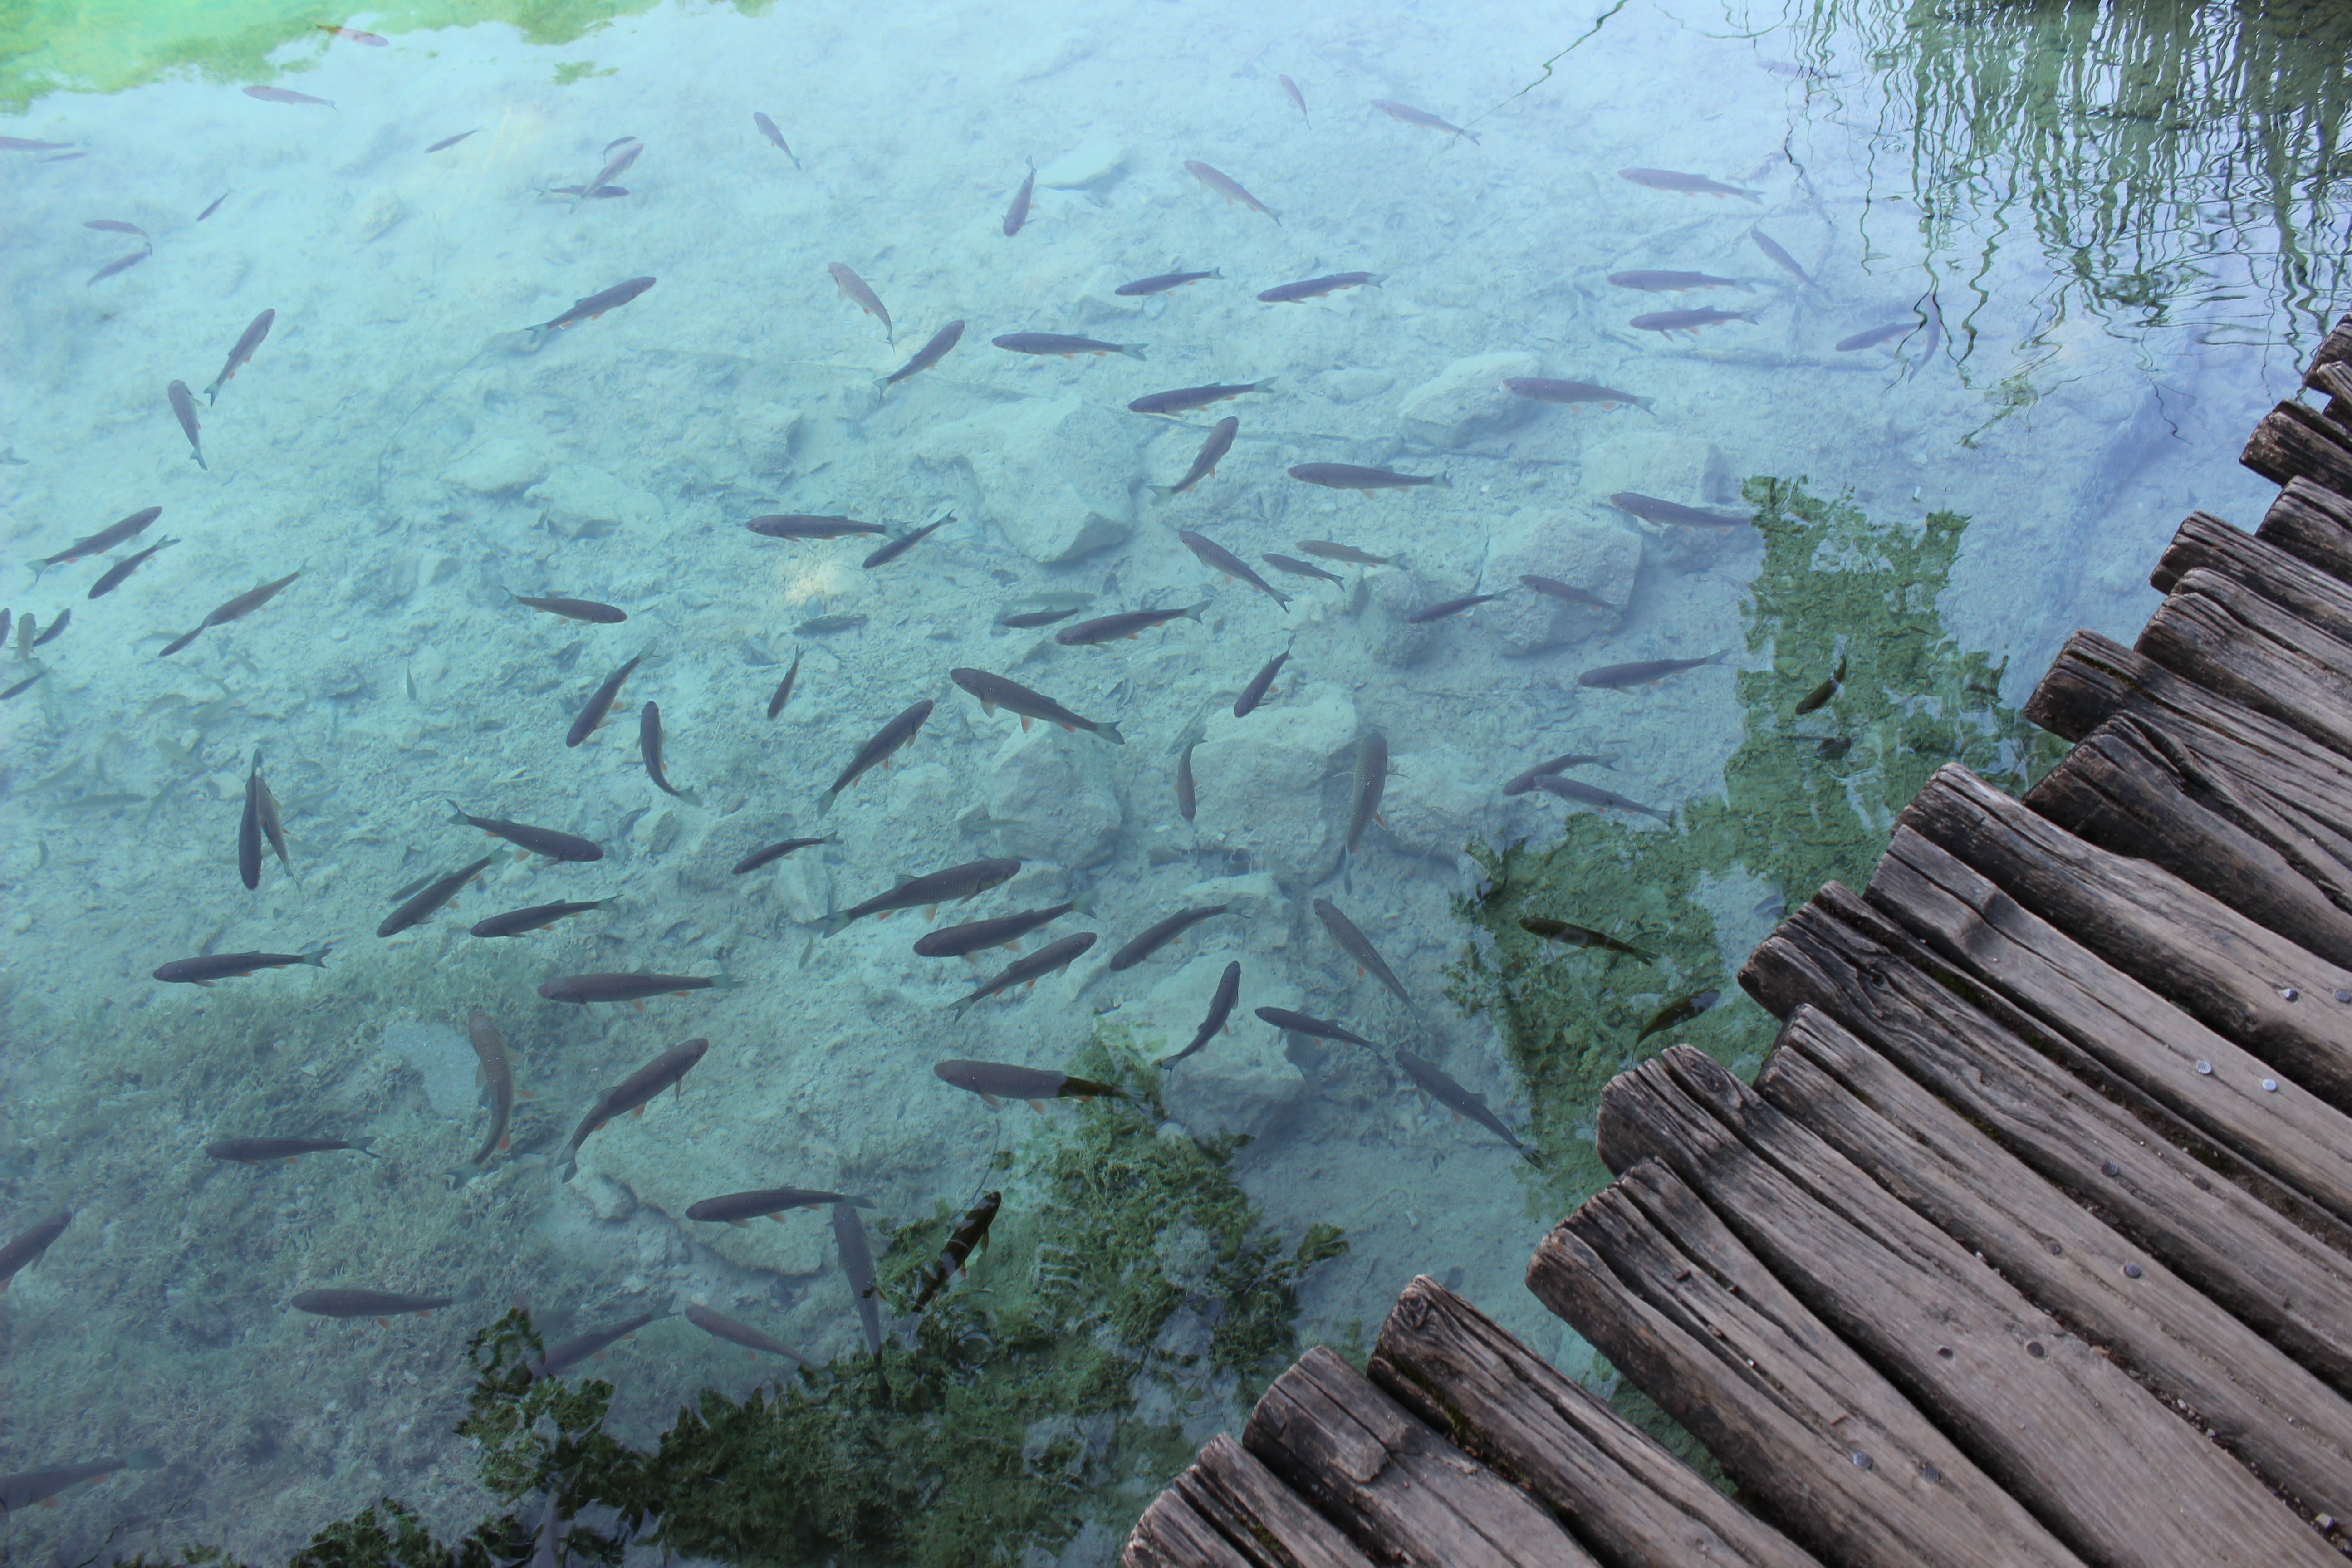
sea, water, nature, outdoor, lake, animal, summer, pond, wildlife, wild, green, fishing, natural, fish, ecosystem, freshwater